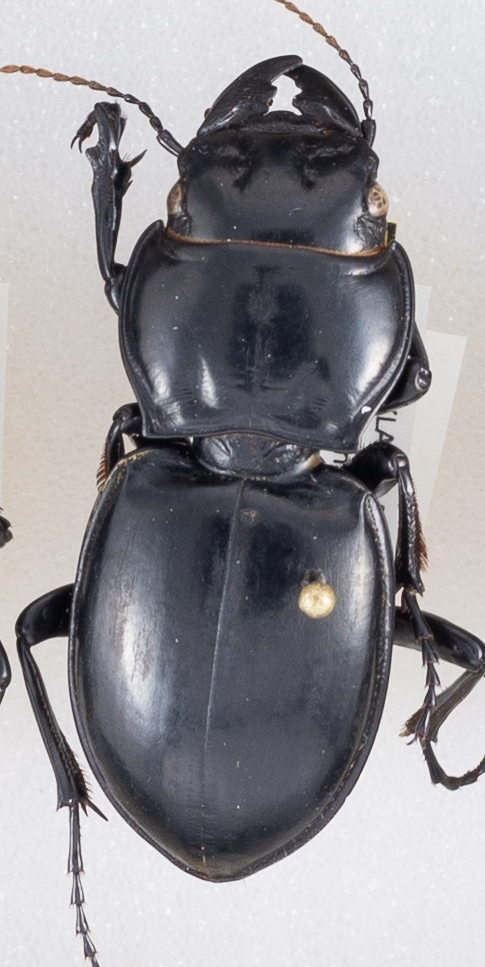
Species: Pasimachus californicus
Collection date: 2015-09-15
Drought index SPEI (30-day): -0.788
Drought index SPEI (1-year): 0.608
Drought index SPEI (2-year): -0.642